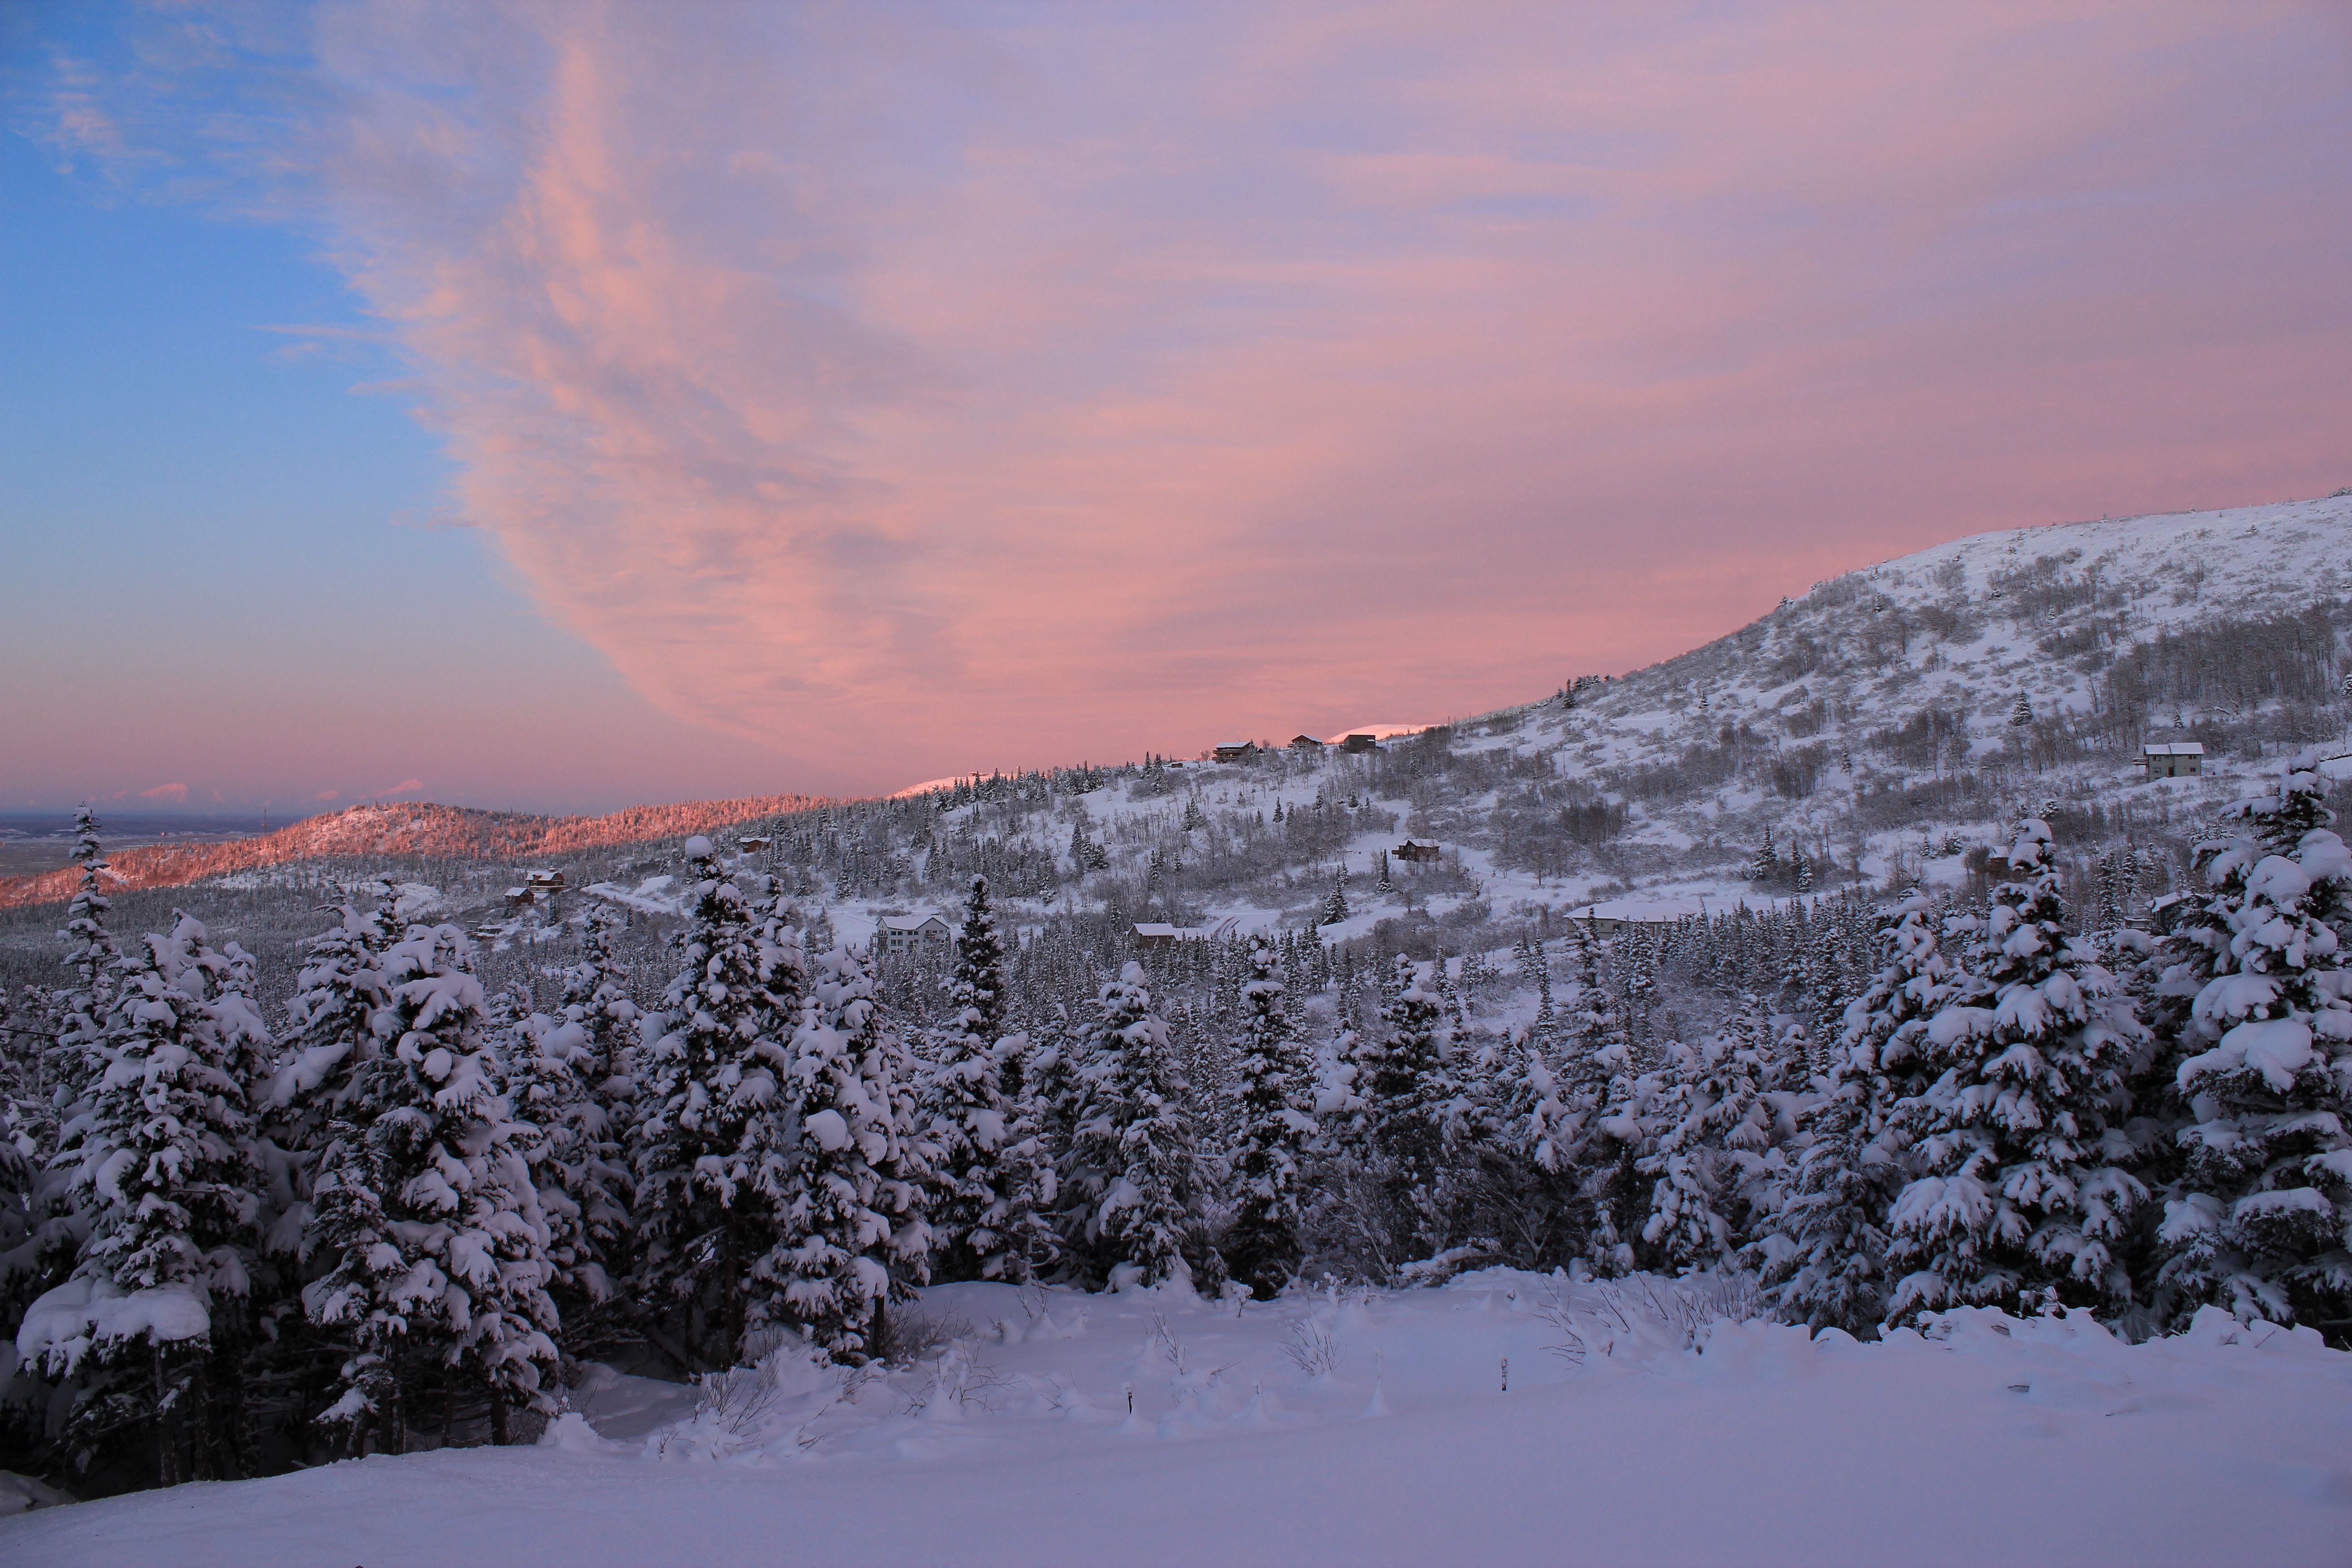
landscape, tree, nature, forest, mountain, snow, cold, winter, cloud, sky, sunrise, sunset, sunlight, morning, frost, dawn, valley, mountain range, dusk, evening, rural, weather, serene, snowy, frozen, season, snowfall, trees, woods, mountains, seasonal, scene, december, alaska, frosty, january, freezing, atmospheric phenomenon, mountainous landforms, geological phenomenon